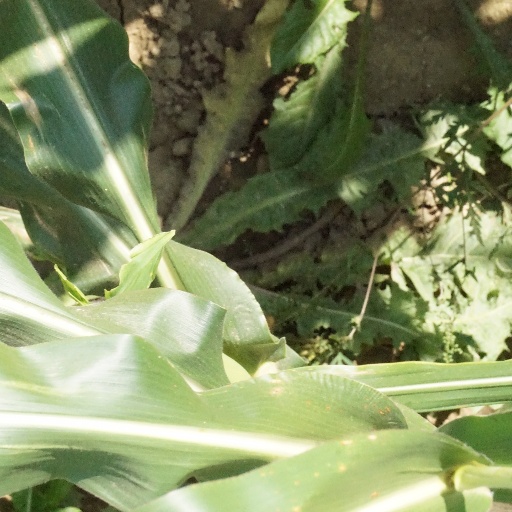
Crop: maize; corn